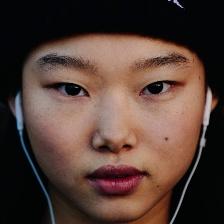
Label: faces